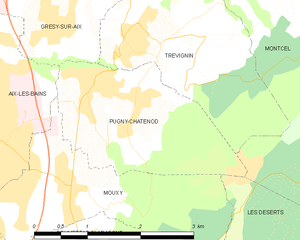
Carte des communes françaises